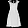
Label: Dress